King–Crane Commission

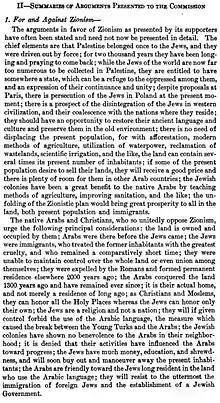
Summary of Arguments Presented to the Commission For and Against Zionism

Although the commission was sympathetic toward Zionism, the Balfour Declaration's requirement that "nothing shall be done which may prejudice the civil and religious rights existing in non-Jewish communities in Palestine" led the commission to recommend "that only a greatly reduced Zionist program be attempted by the Peace Conference, and even that, only very gradually initiated." The commission found that "Zionists looked forward to a practically complete dispossession of the present non-Jewish inhabitants of Palestine, by various forms of purchase". Nearly 90% of the Palestinian population was emphatically against the entire Zionist program.